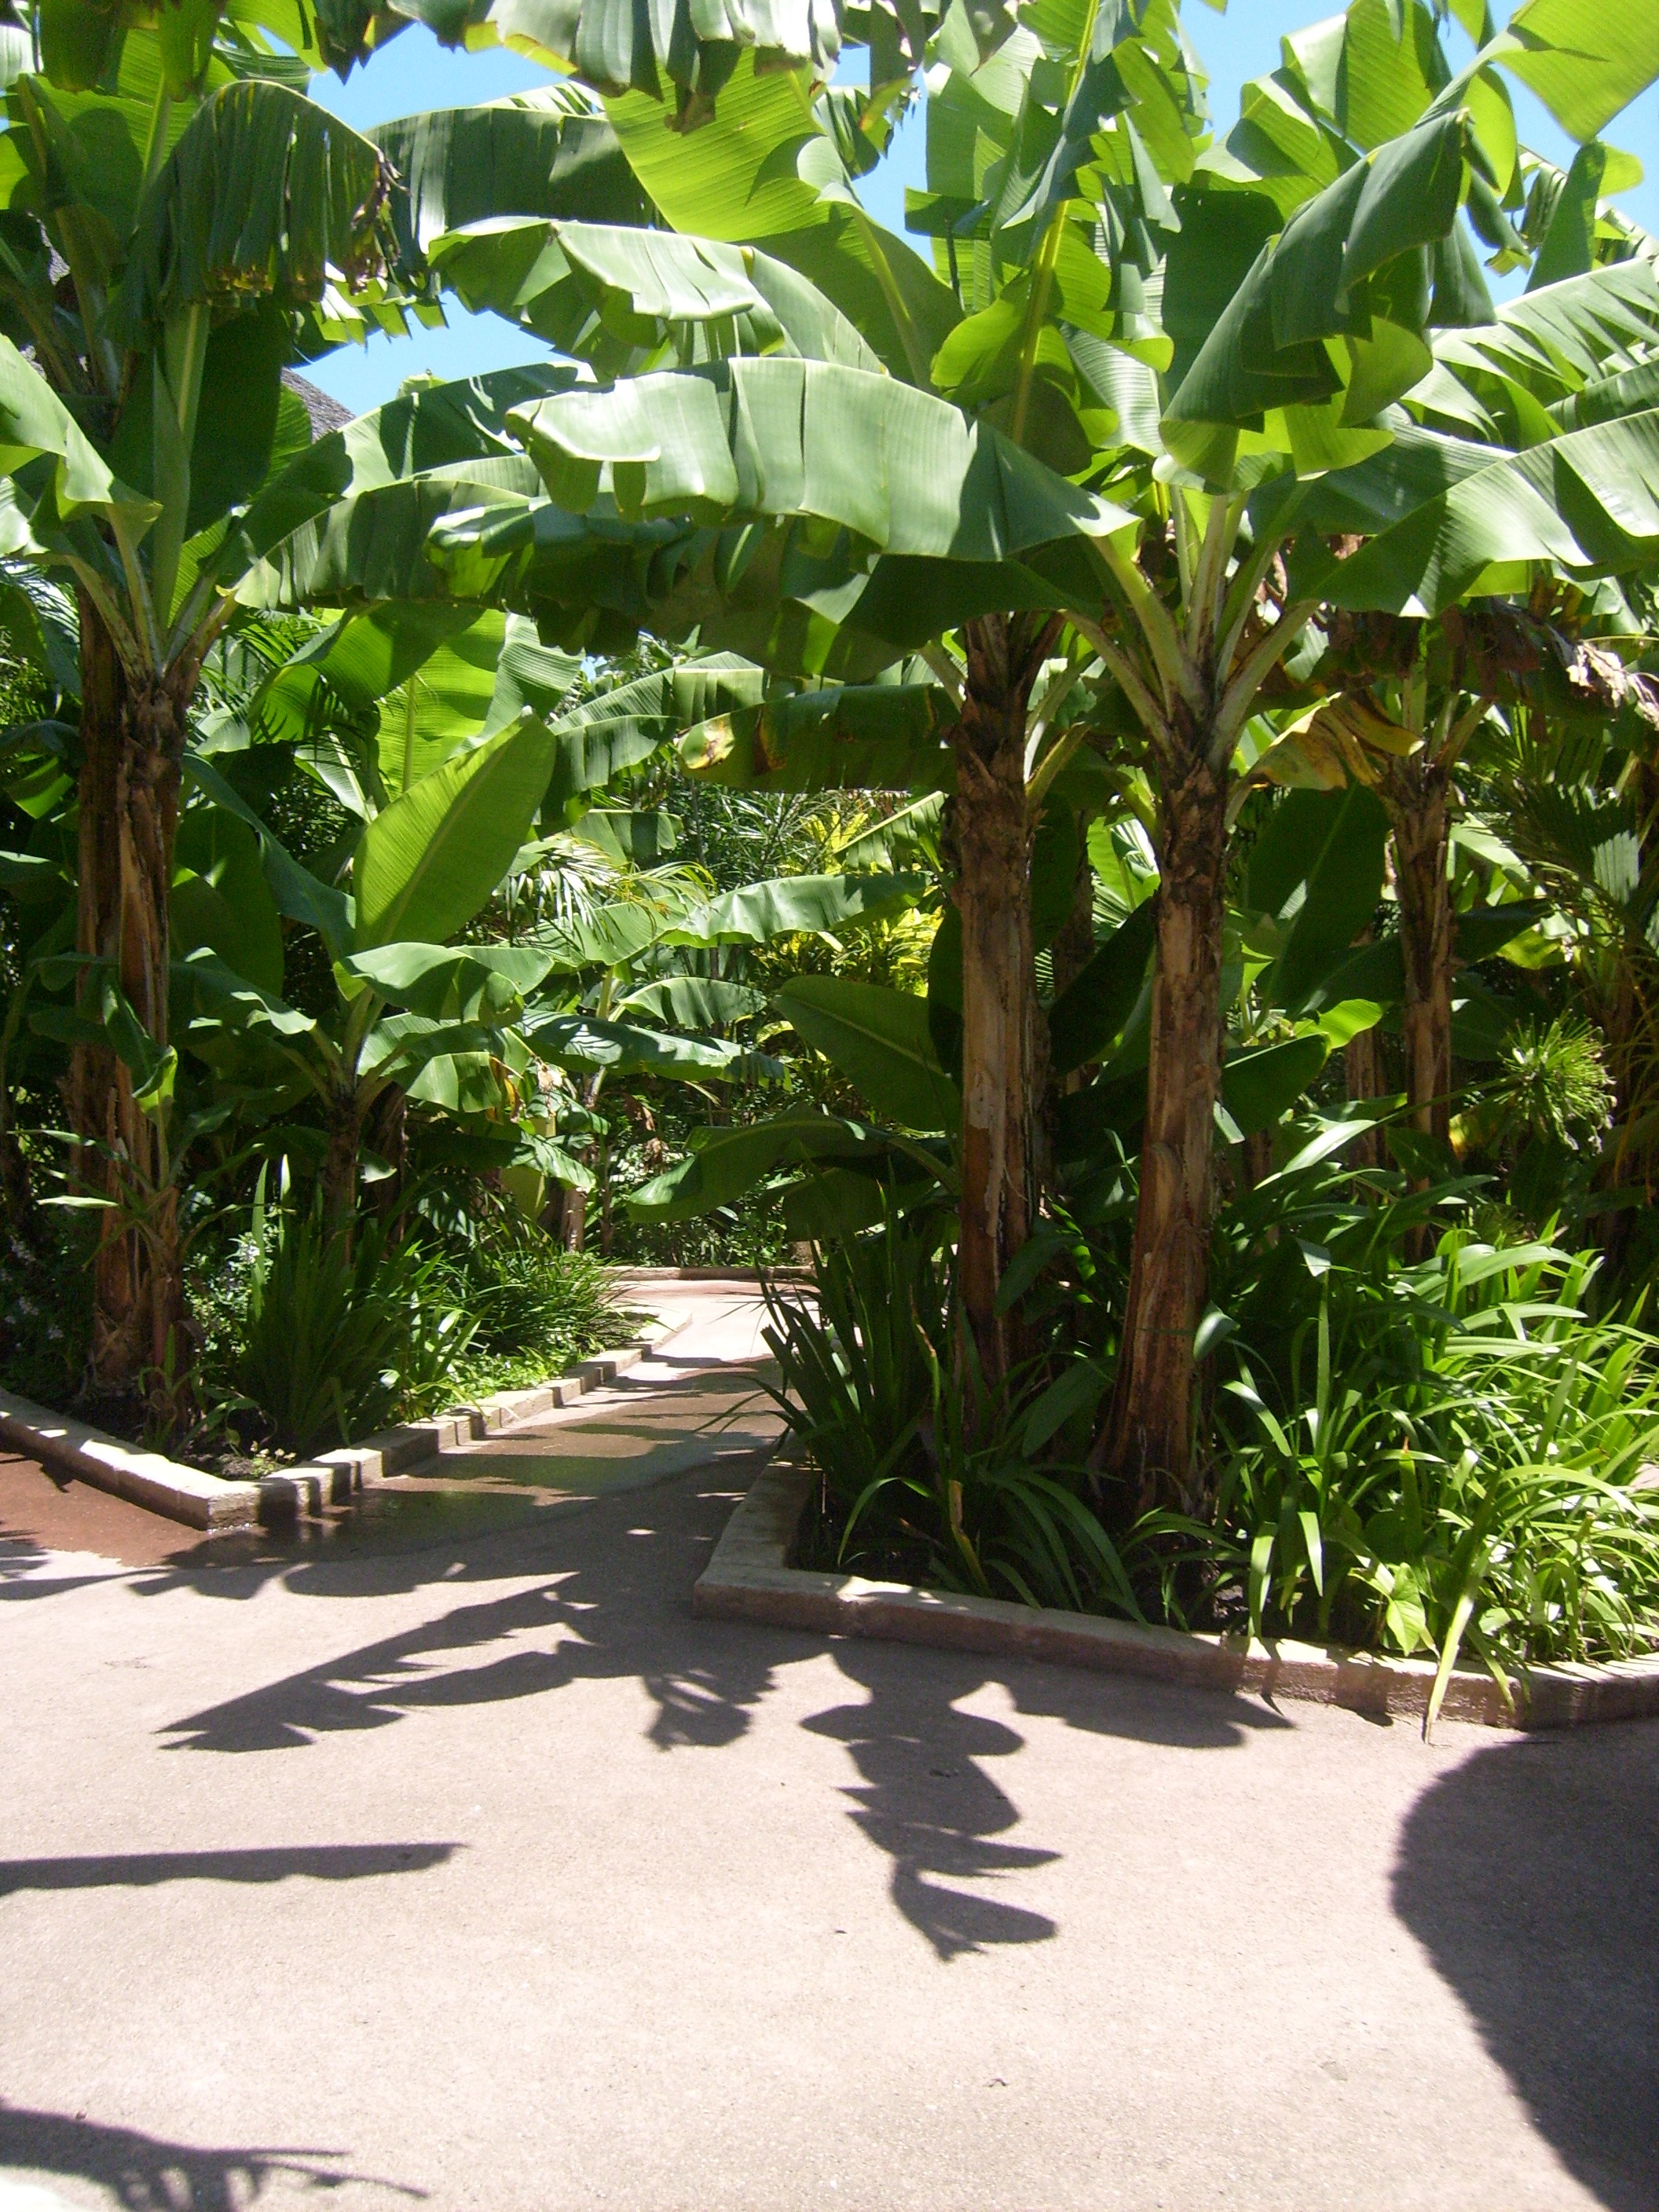
tree, nature, path, plant, leaf, flower, food, jungle, produce, botany, garden, banana, yard, arecales, palm family, banana plantation